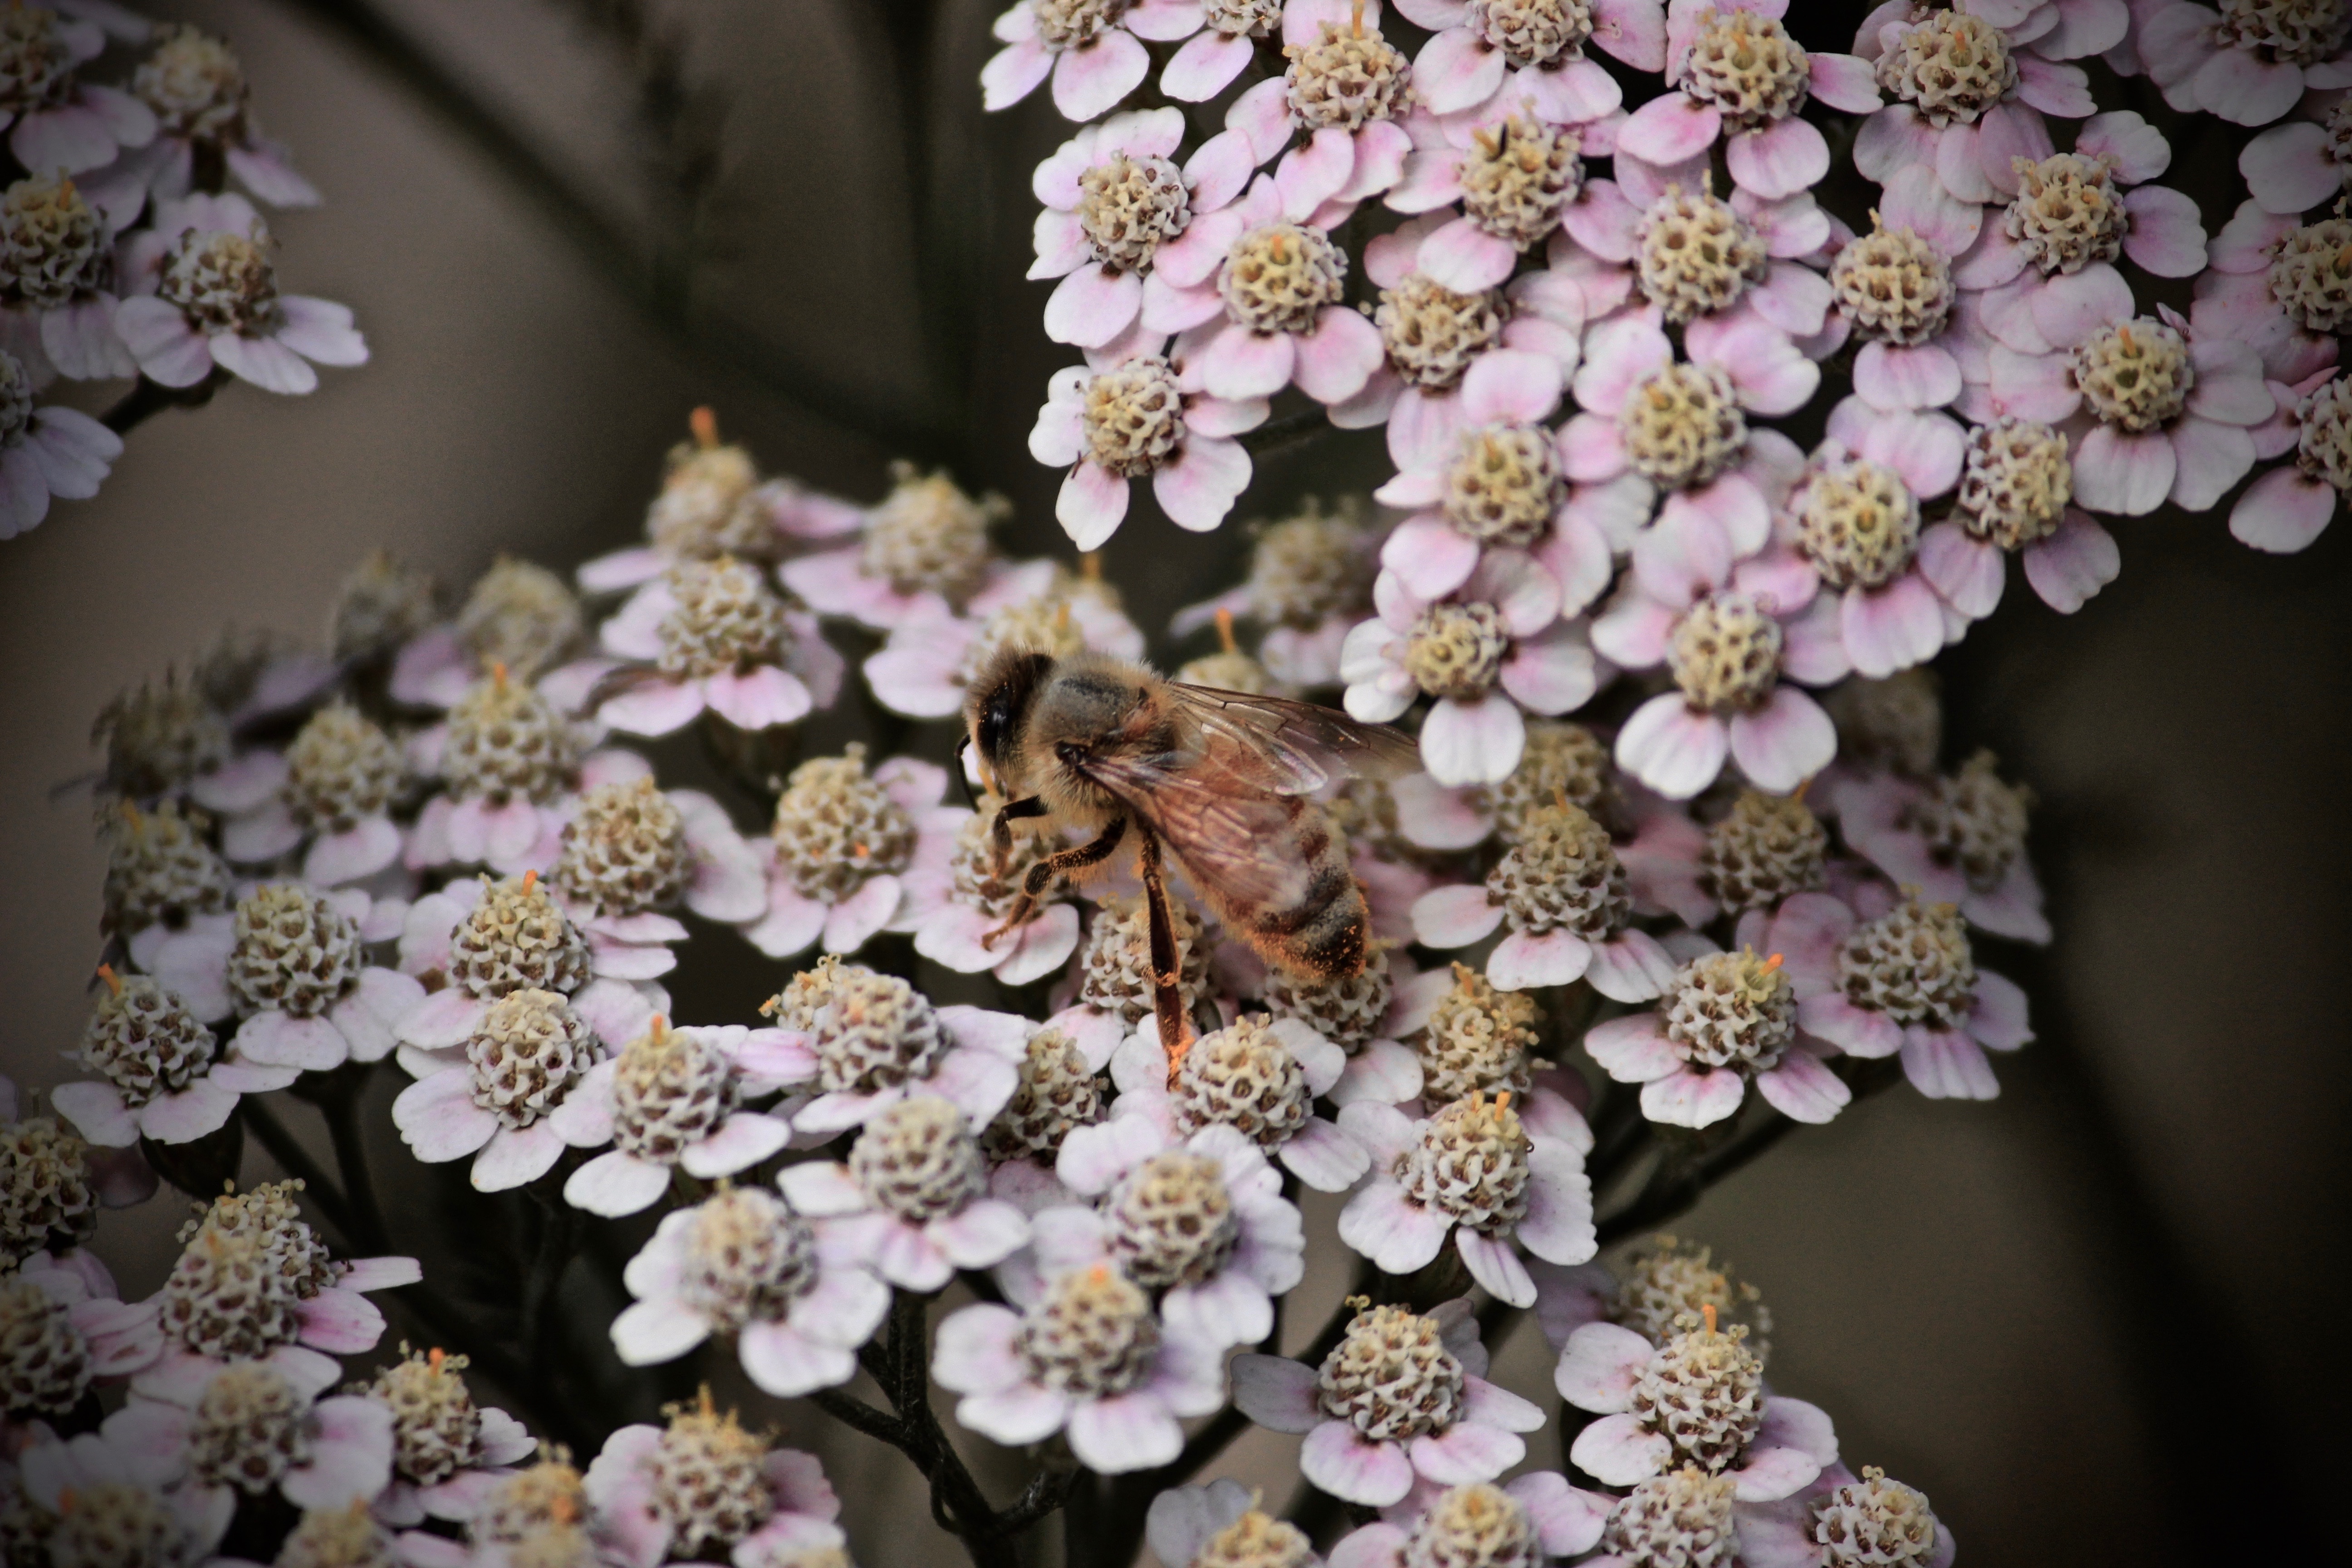
branch, blossom, plant, flower, petal, spring, insect, botany, flora, cherry blossom, invertebrate, floristry, macro photography, flowering plant, flower bouquet, floral design, land plant, flower arranging